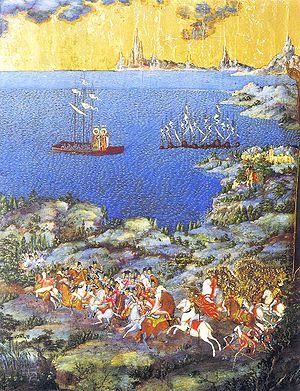
La bataille de la Neva eut lieu le 15 juillet 1240, sur les abords sud de la rivière homonyme, où Alexandre Iaroslavitch, grand-prince de Novgorod, repoussa une expédition en provenance de Suède. Cette victoire lui valut le nom d'« Alexandre Nevski », soit « de la Neva ». La bataille fait partie des guerres novgorodo-suédoises.